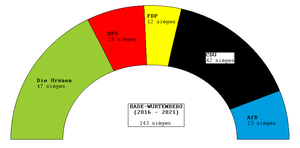
Cette liste présente les 143 membres de la 16ᵉ législature du Landtag de Bade-Wurtemberg au moment de leur élection le 13 mars 2016 lors des Élections législatives régionales de 2016 dans le Bade-Wurtemberg. Elle présente les élus du land et précise si l'élu a été élu dans le cadre d'une des 70 circonscriptions, de manière directe ou s'il a été repêché par le système de la proportionnelle.